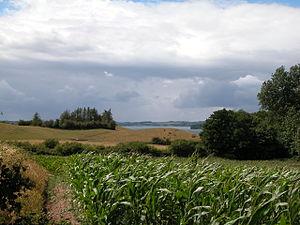
Barsø est une île du Danemark. Elle est située dans le Petit Belt, sur la côte orientale du Jutland. Administrativement, elle relève de la commune d'Åbenrå.